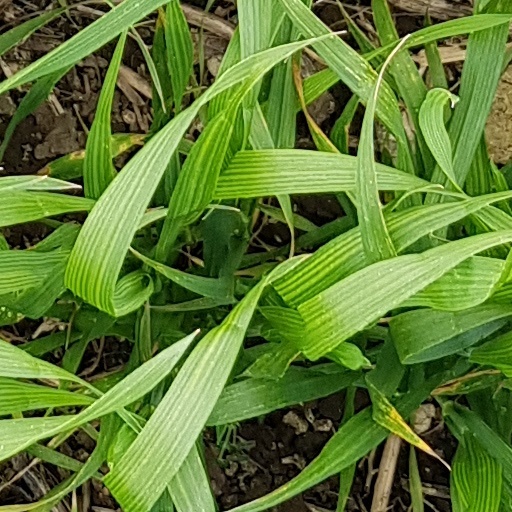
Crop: wheat